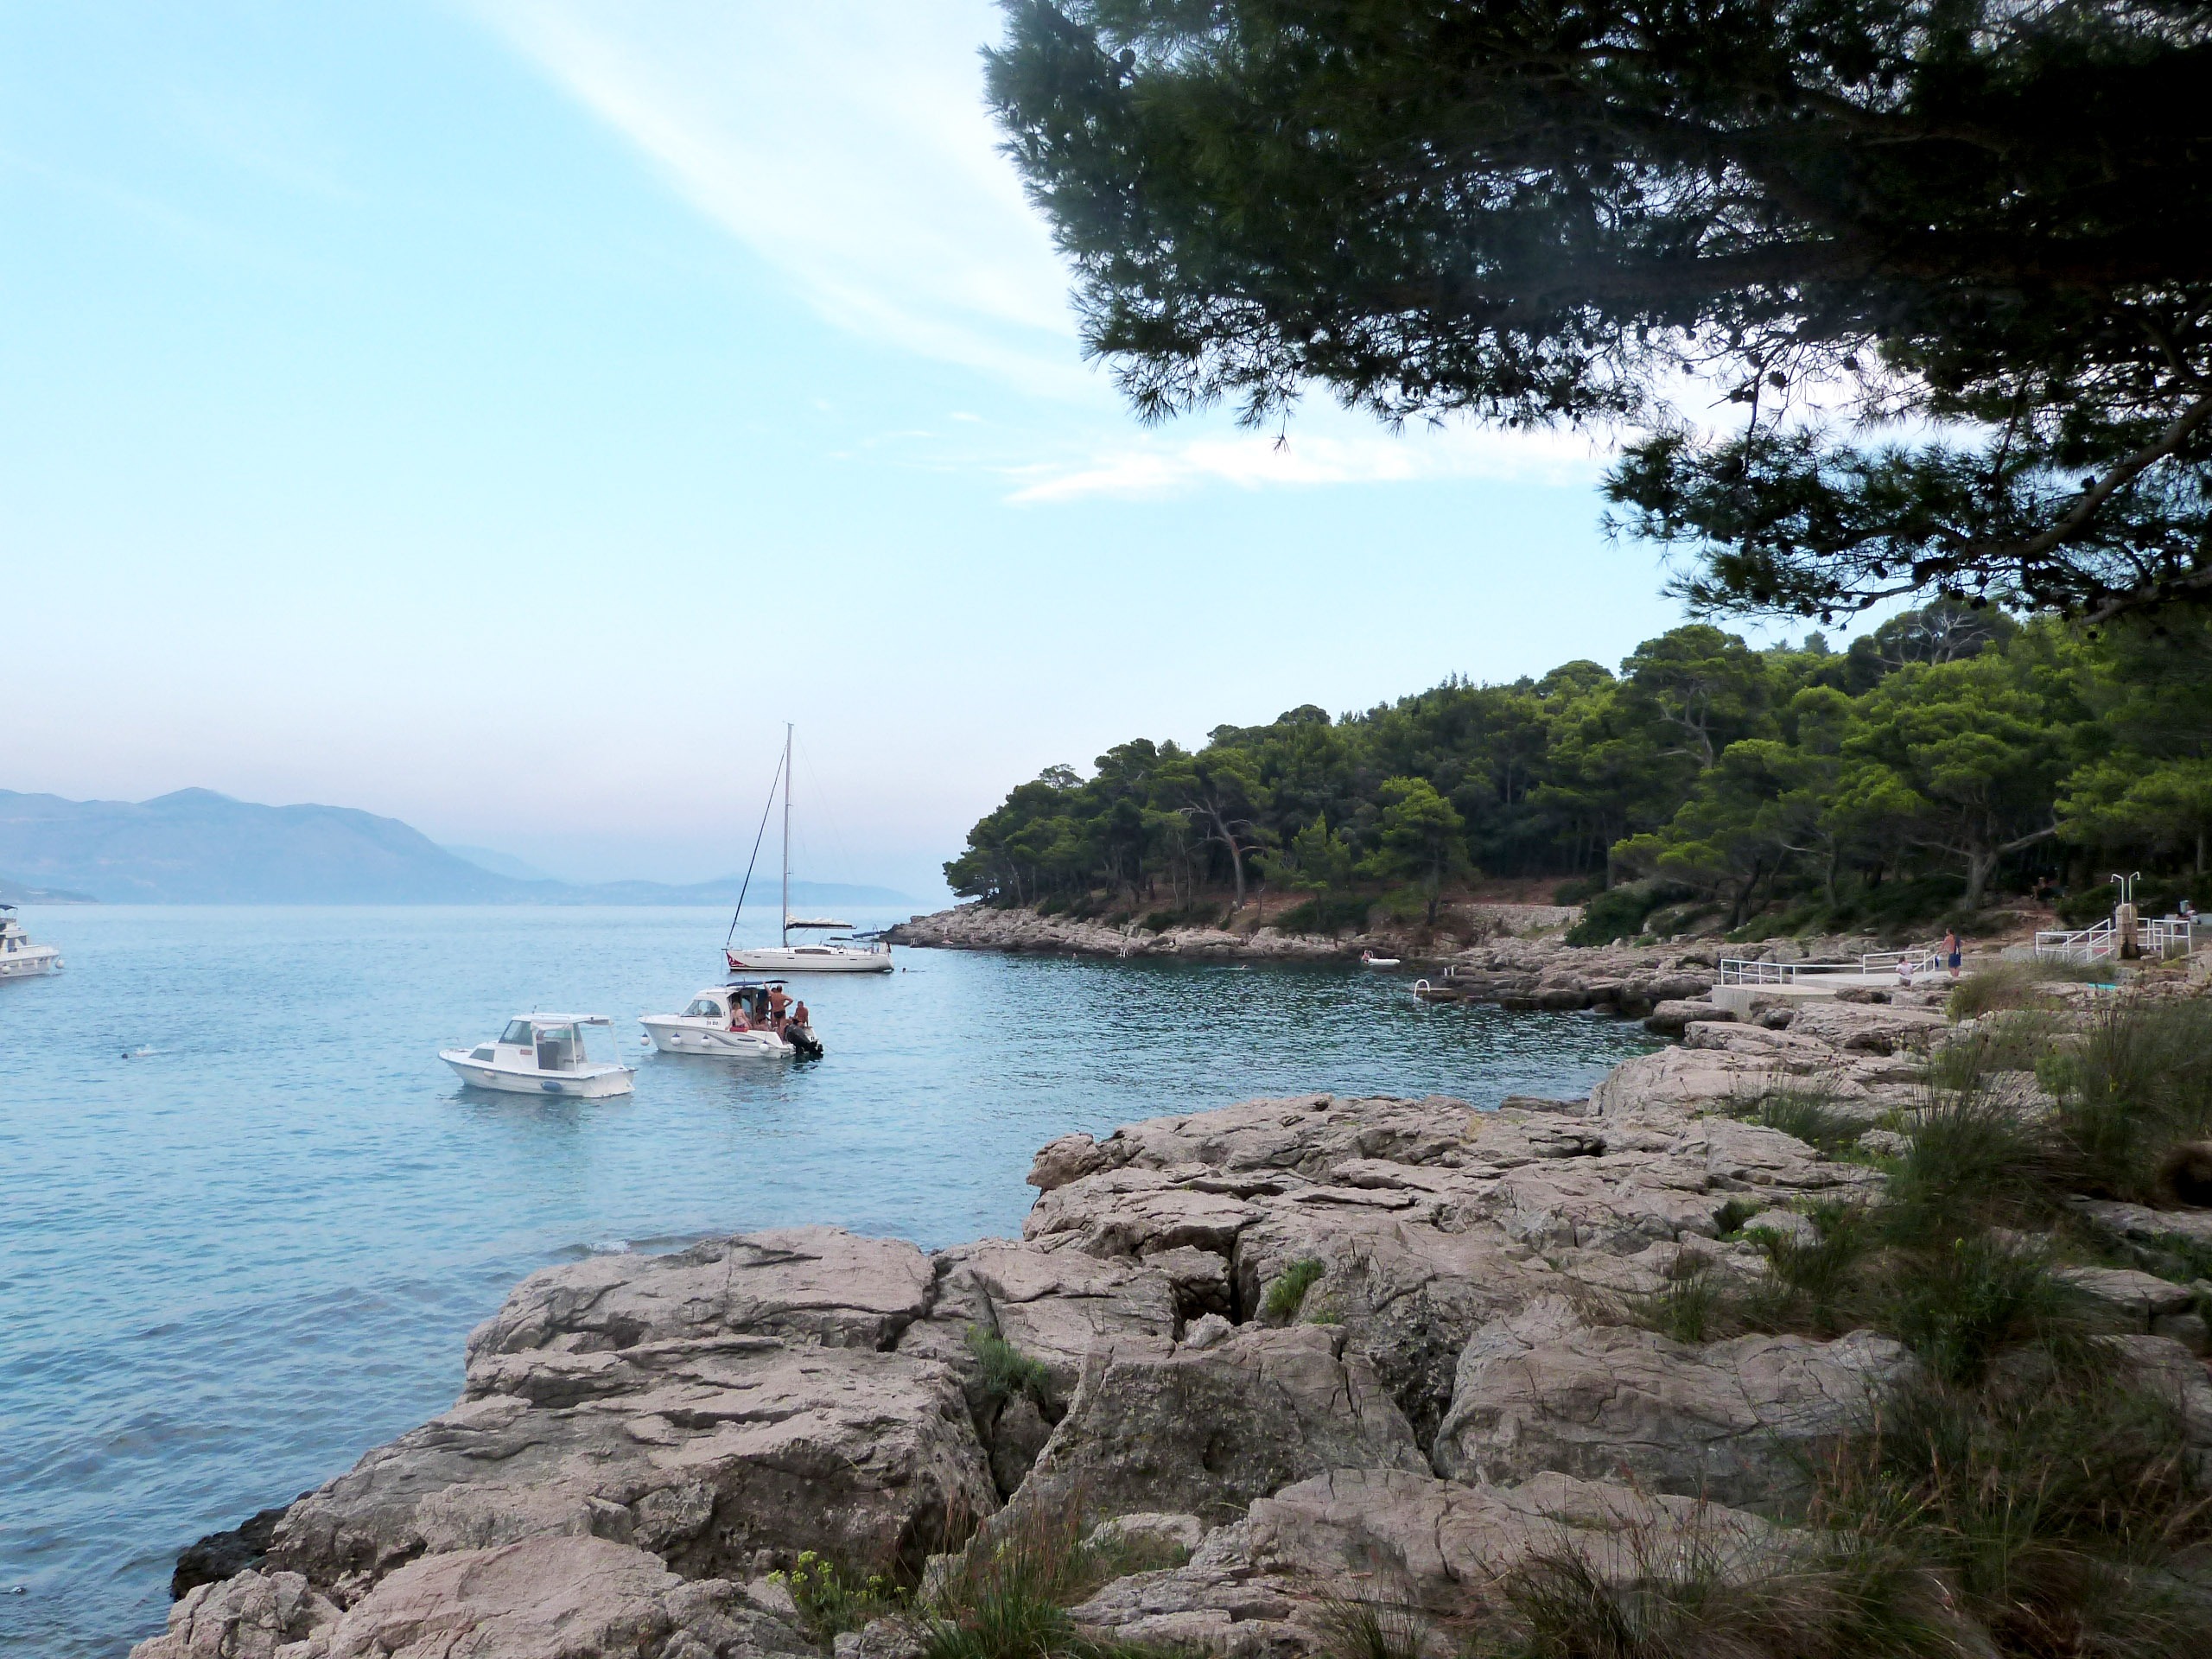
sea, coast, outdoor, ocean, boat, shore, lake, coastal, river, vacation, solitude, coastline, cliff, idyllic, tranquility, cove, vehicle, paradise, tranquil, scenic, tropical, seascape, lagoon, calm, bay, island, terrain, body of water, tropic, relaxation, turquoise, boating, scene, exotic, tropics, destination, destinations